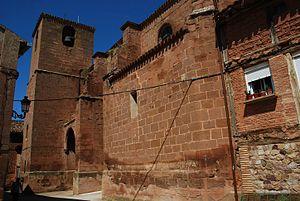
Manjarrés est une commune de la communauté autonome de La Rioja, en Espagne.